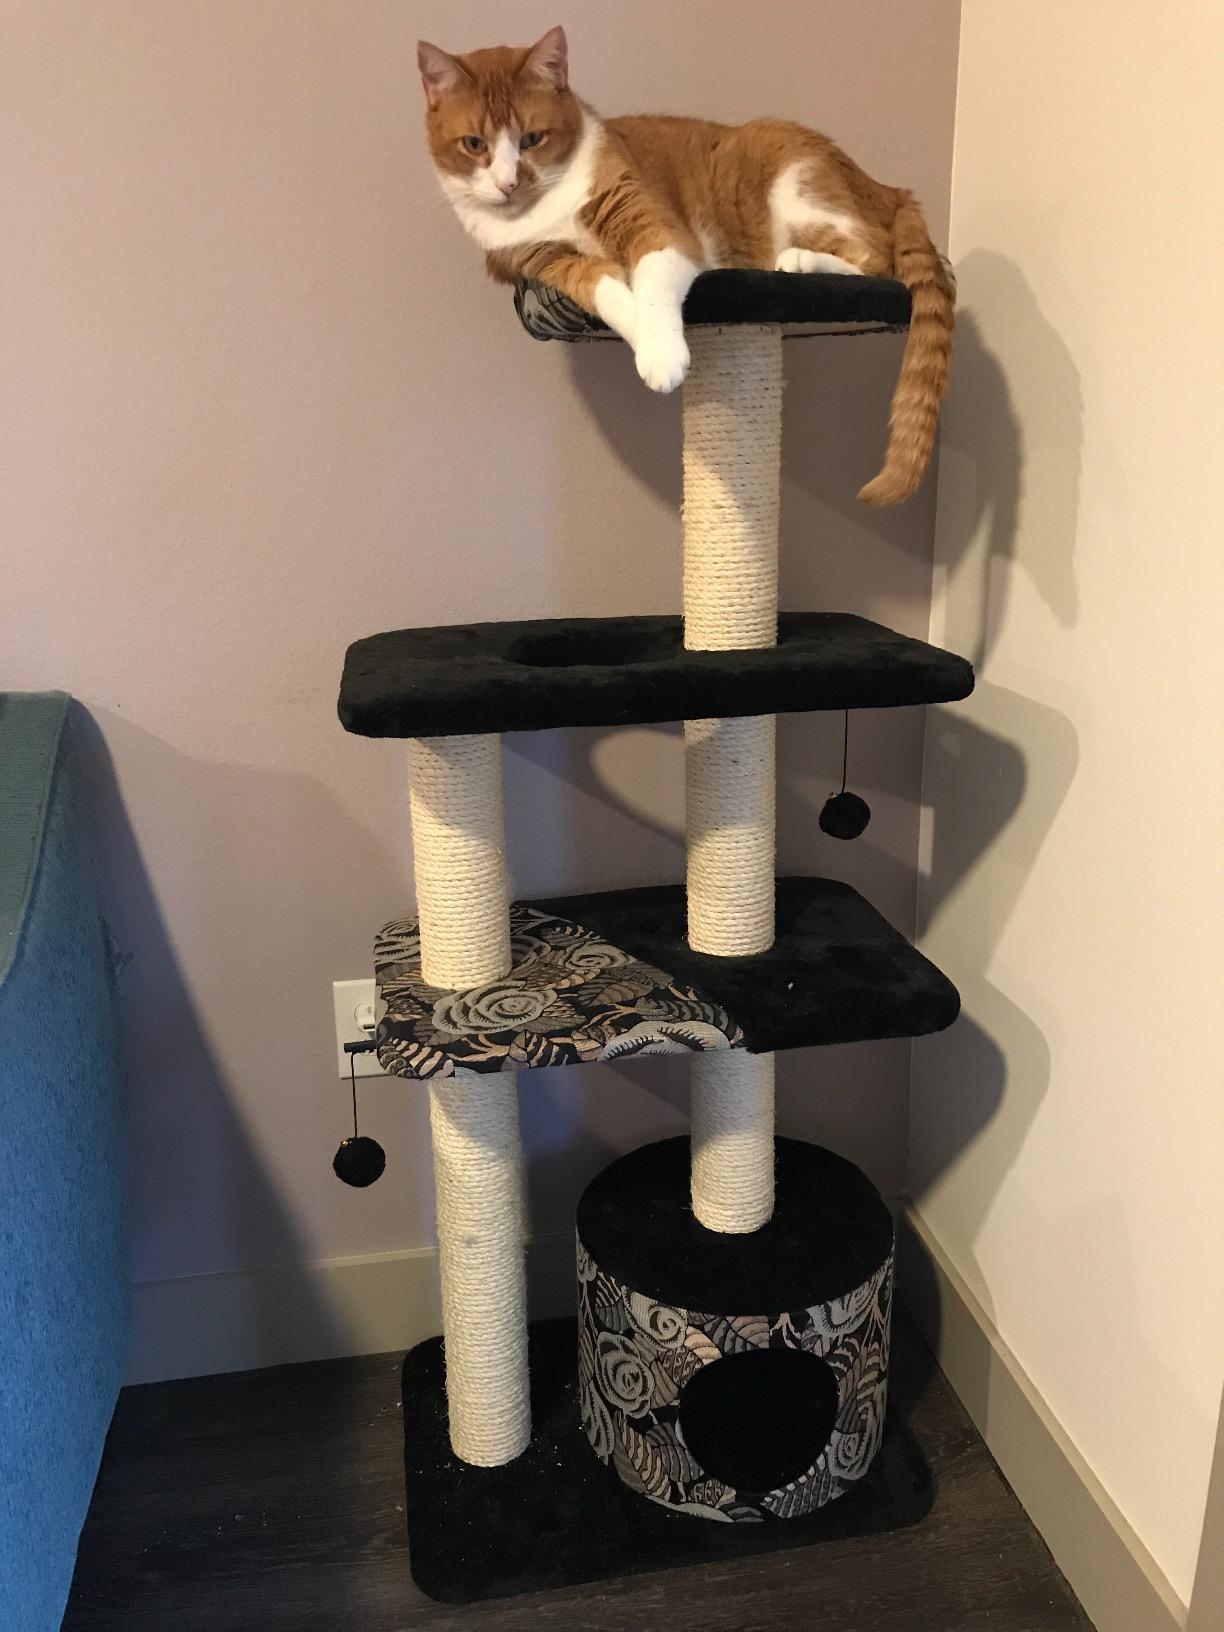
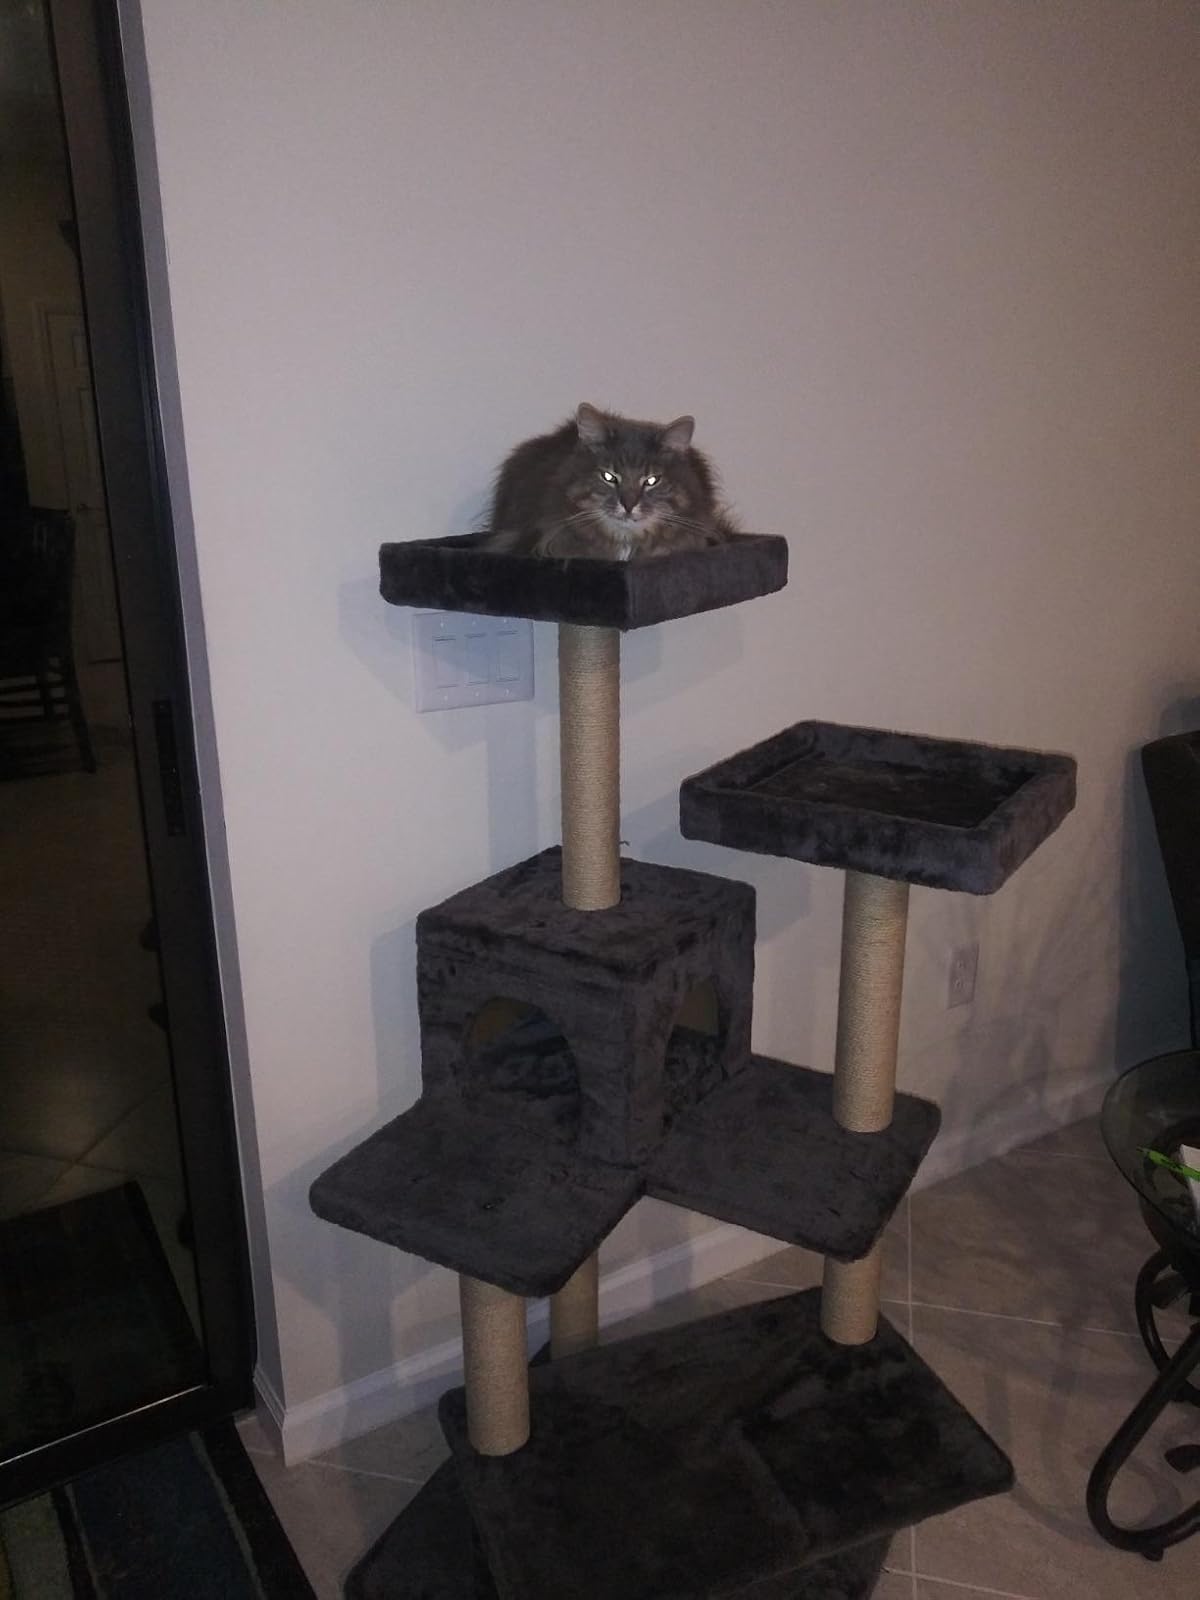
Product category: items_cat tree
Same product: no